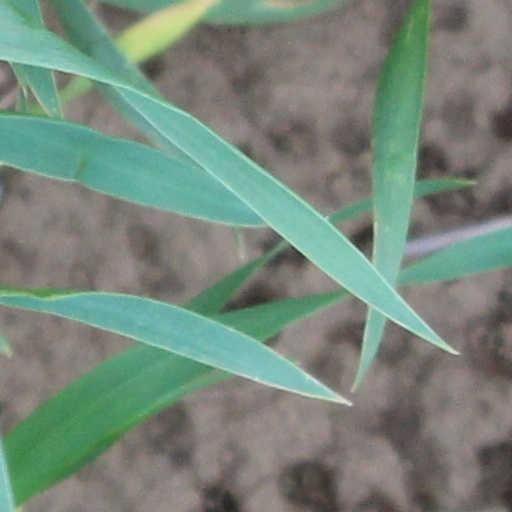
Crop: wheat